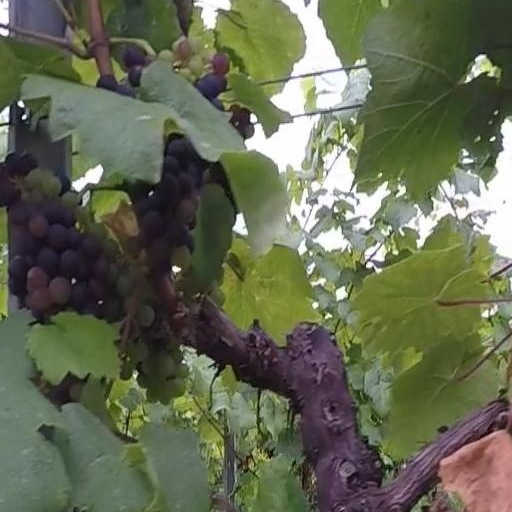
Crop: grape